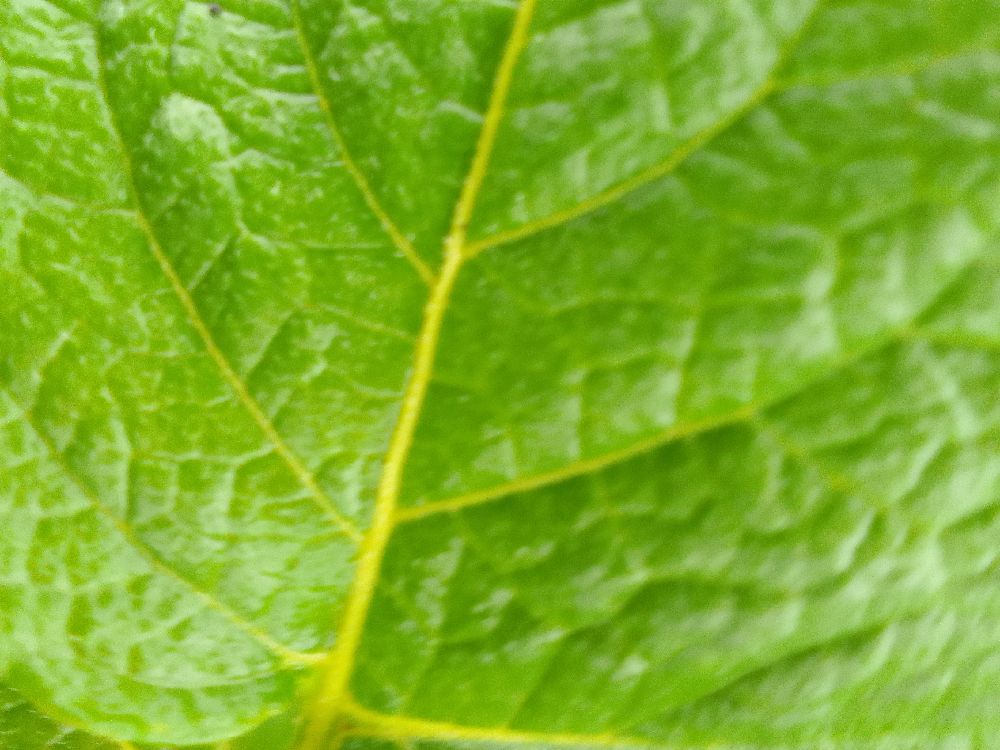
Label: Healthy